A Flirt's Mistake

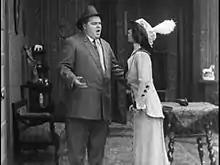
Frame from film

A Flirt's Mistake is a 1914 American short comedy film featuring Roscoe "Fatty" Arbuckle. The silent movie, produced by the Keystone Film Company, contains no onscreen cast or crew credits.